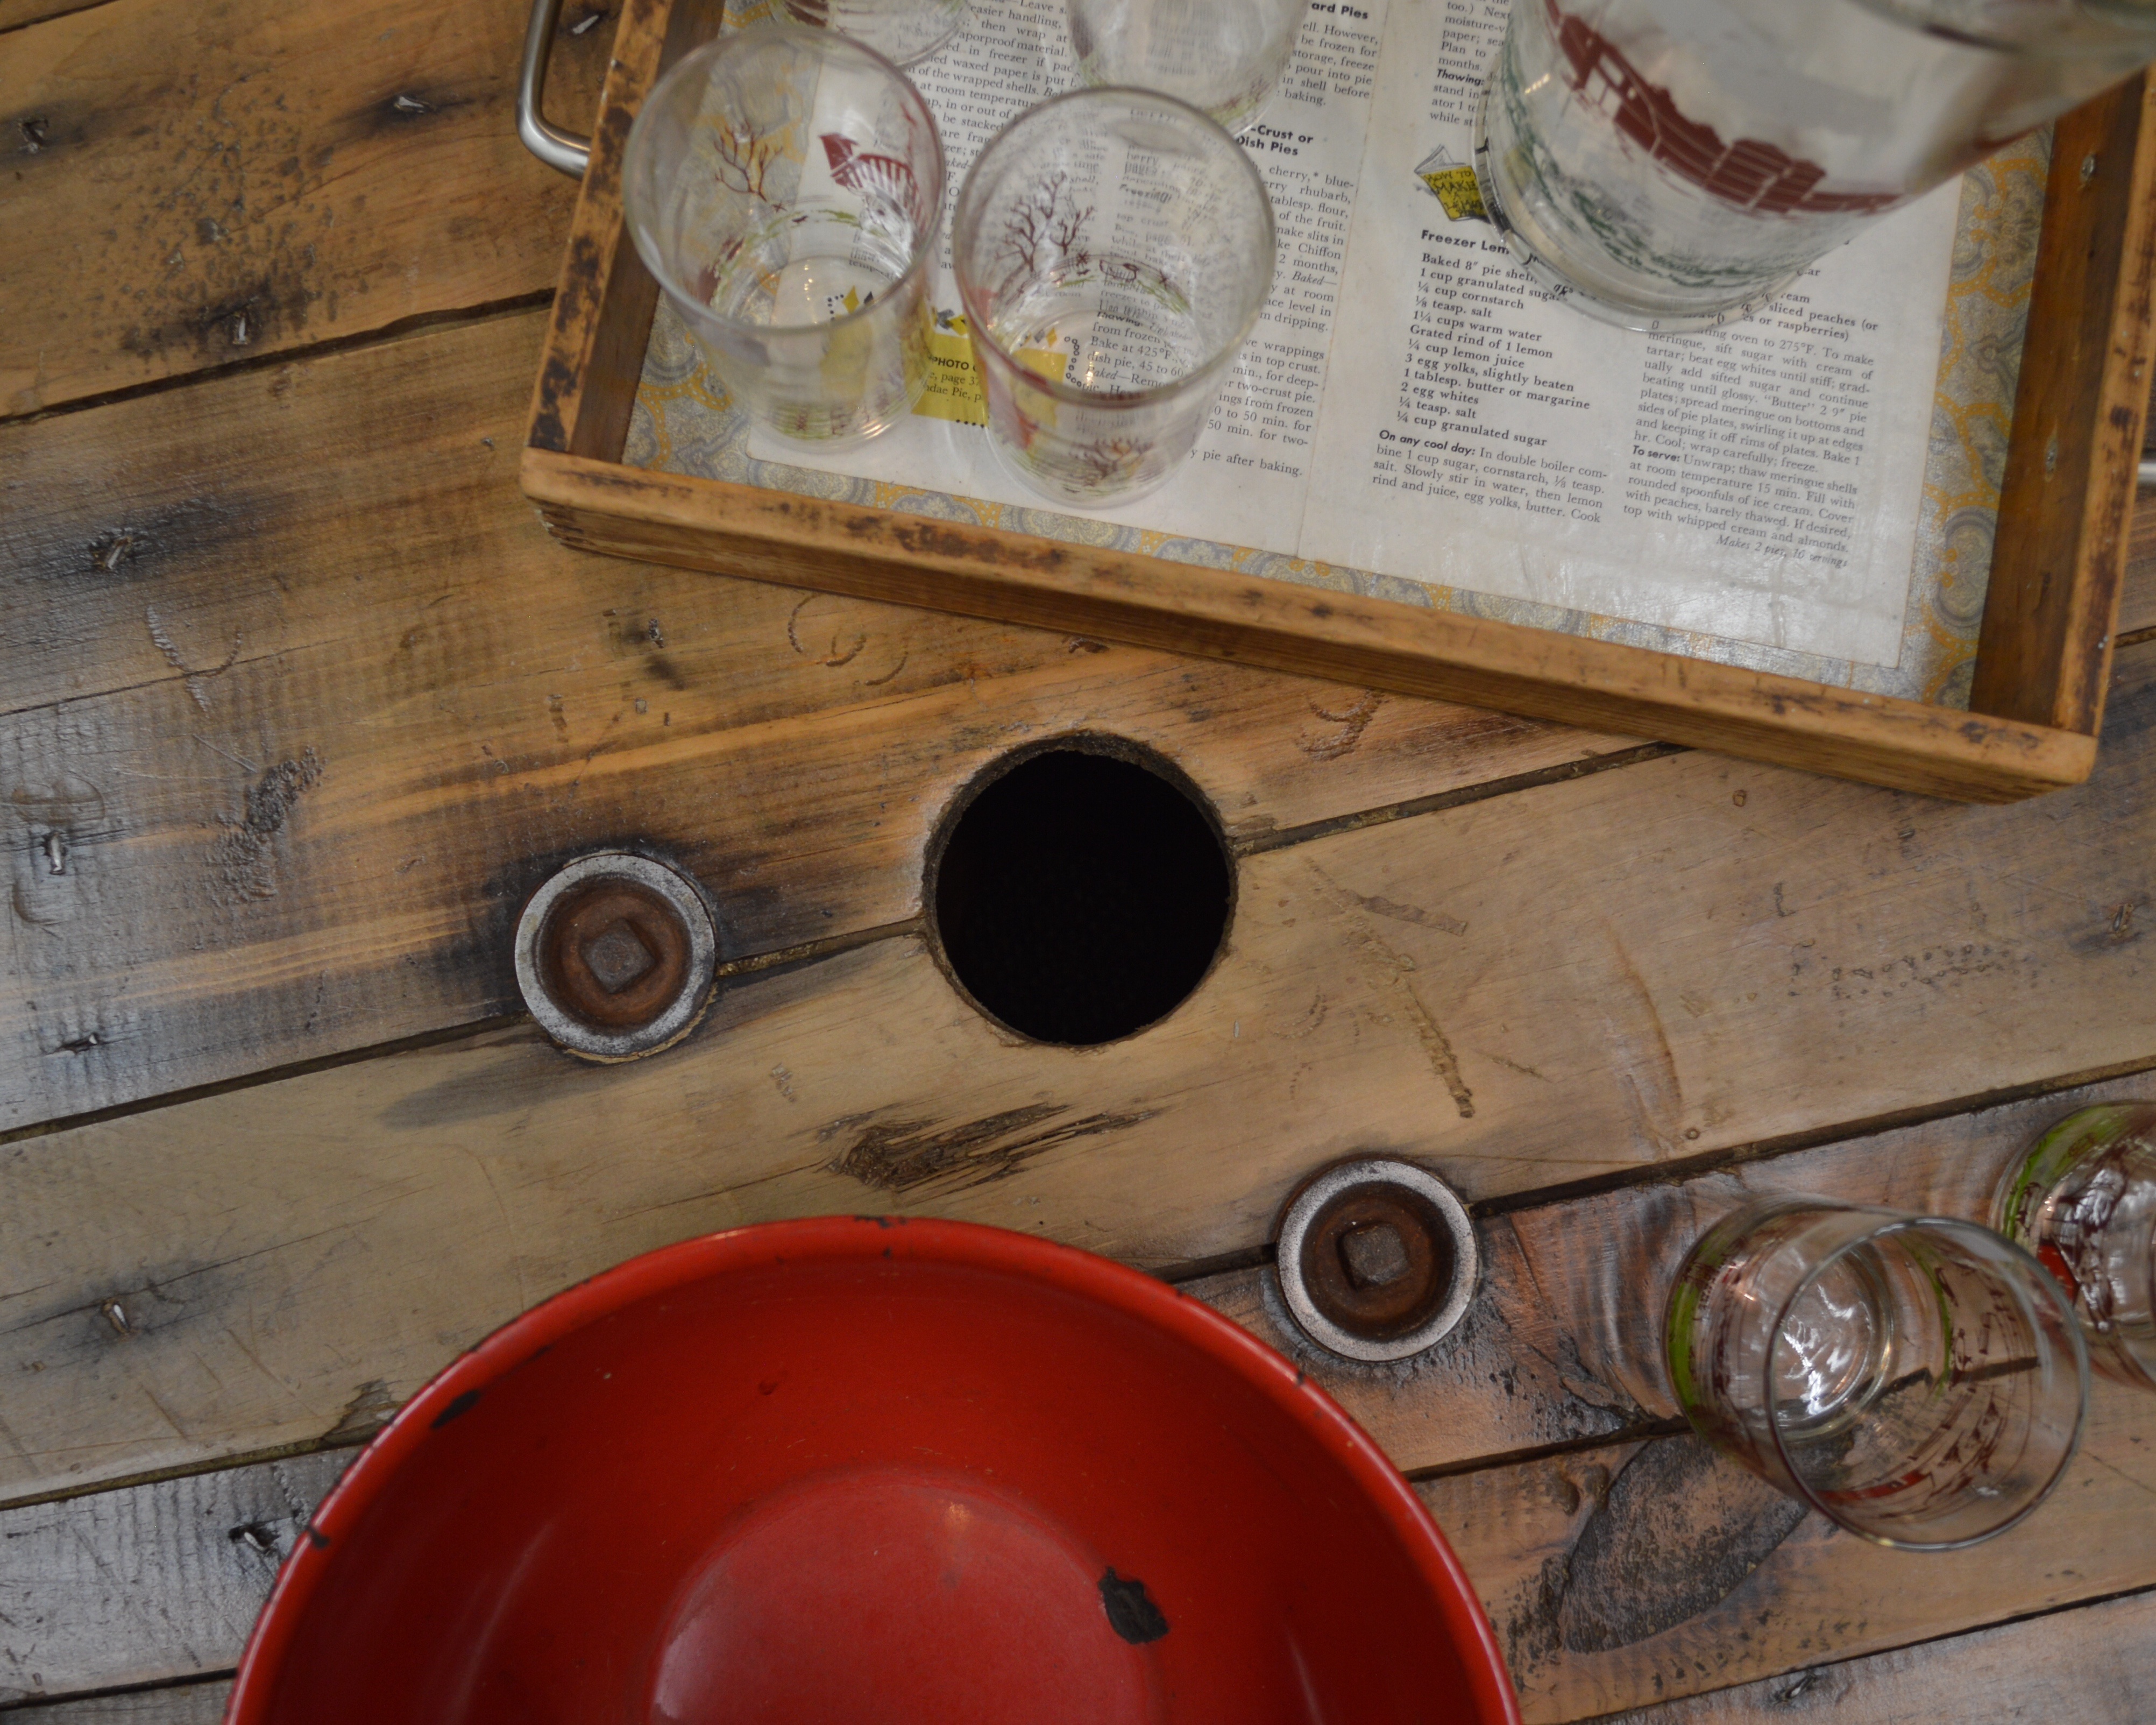
table, wood, glass, bowl, kitchen, beverage, drink, room, overhead, refreshment, man made object